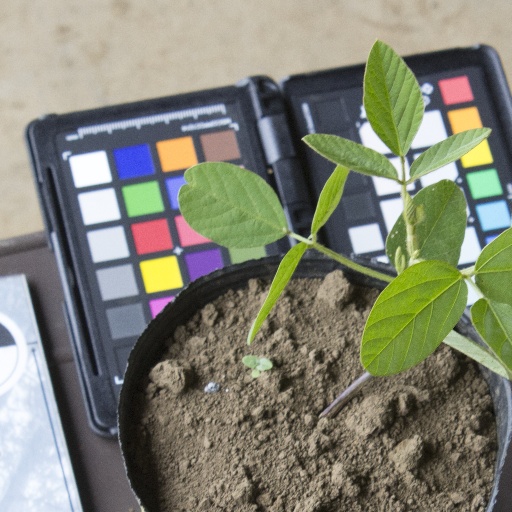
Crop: soybean